Toussaint Loua

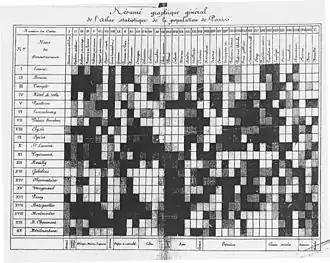
General graphic summary of the Statistical Atlas of the population of Paris. It is one of the first graphical representation of data in the form of a heat map.

Toussaint Loua (1824 – 1907) was a French statistician and was credited for inventing the heat map in information visualization.